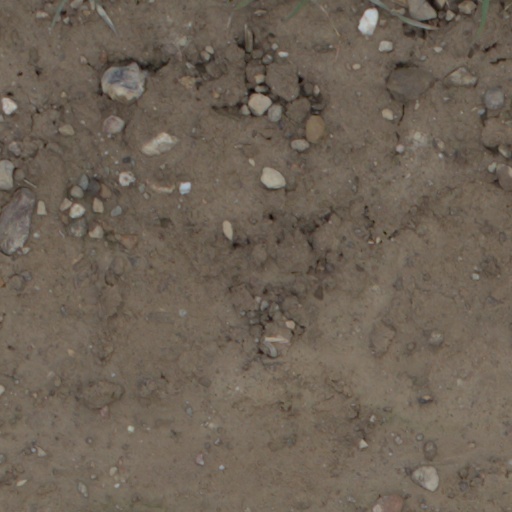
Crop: wheat